Pic de Montcalm

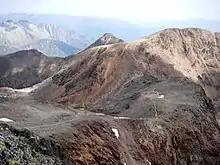
View of the pass and path leading up to the Pic de Montcalm; in the foreground, the path for the final ascent towards the Pica d'Estats.

On the Spanish side: by the Vall Ferrera, from the Pica d'Estats from which one can reach the Montcalm by the "col de l'Estats", French side.